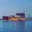
Label: ship